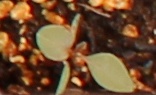
Label: Redroot Pigweed